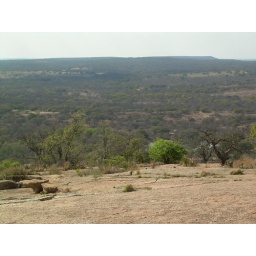
toward a small lake below the rock